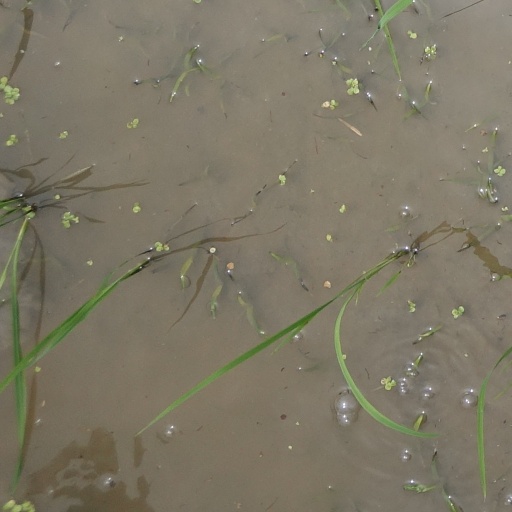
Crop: rice